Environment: real
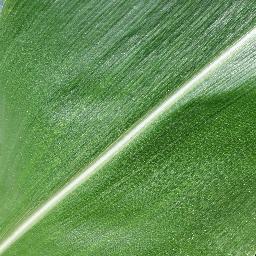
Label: healthy